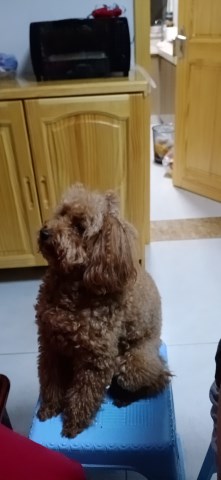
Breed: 7449-n000128-teddy